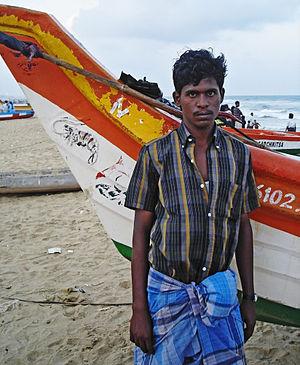
Un pêcheur est quelqu'un qui capture des poissons et autres animaux à partir de l'eau, ou recueille des coquillages.